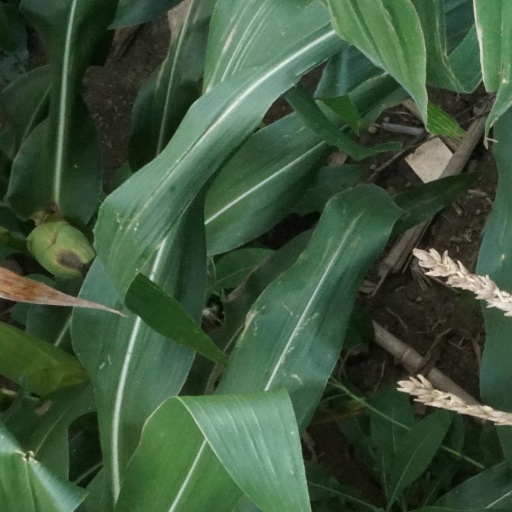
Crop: maize; corn